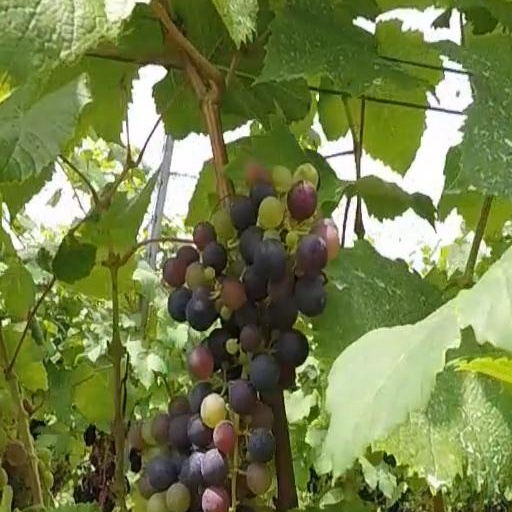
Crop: grape